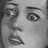
Emotion: surprise